Mystic Valley Parkway

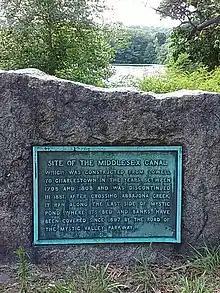
Middlesex Canal Plaque on the Mystic Valley Parkway route.

Lantern slides in the Library of Congress collection, Courtesy of the Frances Loeb Library, Graduate School of Design, Harvard University, offer views of the Parkways in published in 1895.